1925 Memorial Cup

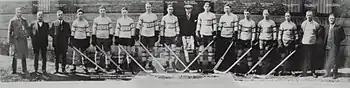
Players standing in a row

Sly Acaster, Jack Crapper, Jack Cranstoun, Jack Cunning, Ken Doraty, Bert Dowie, Stan Fuller, Johnny Gottselig, Frank Ingram, Ike Morrison. Coach: Al Ritchie